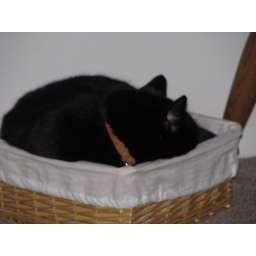
Stupid cat in a small box